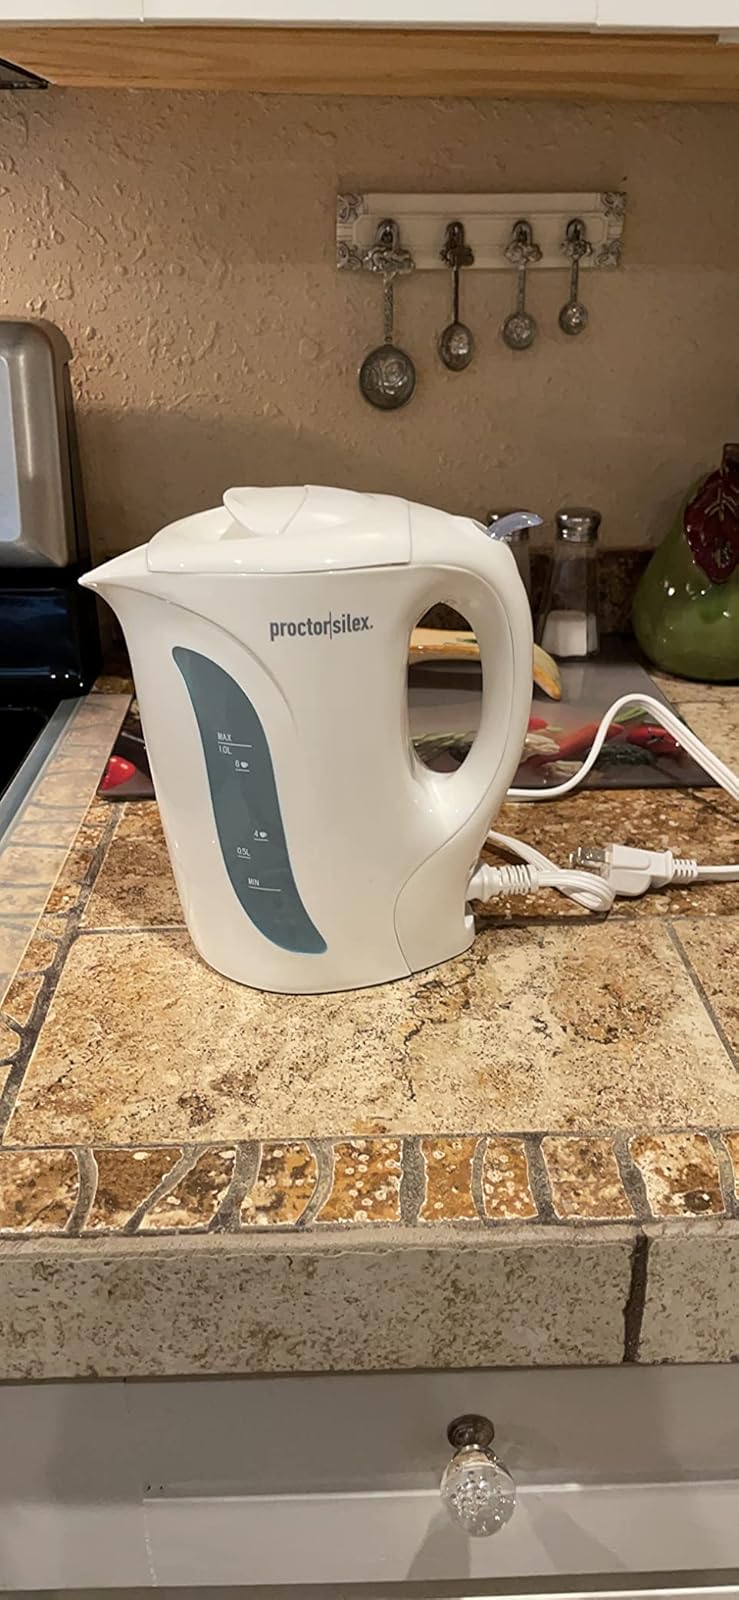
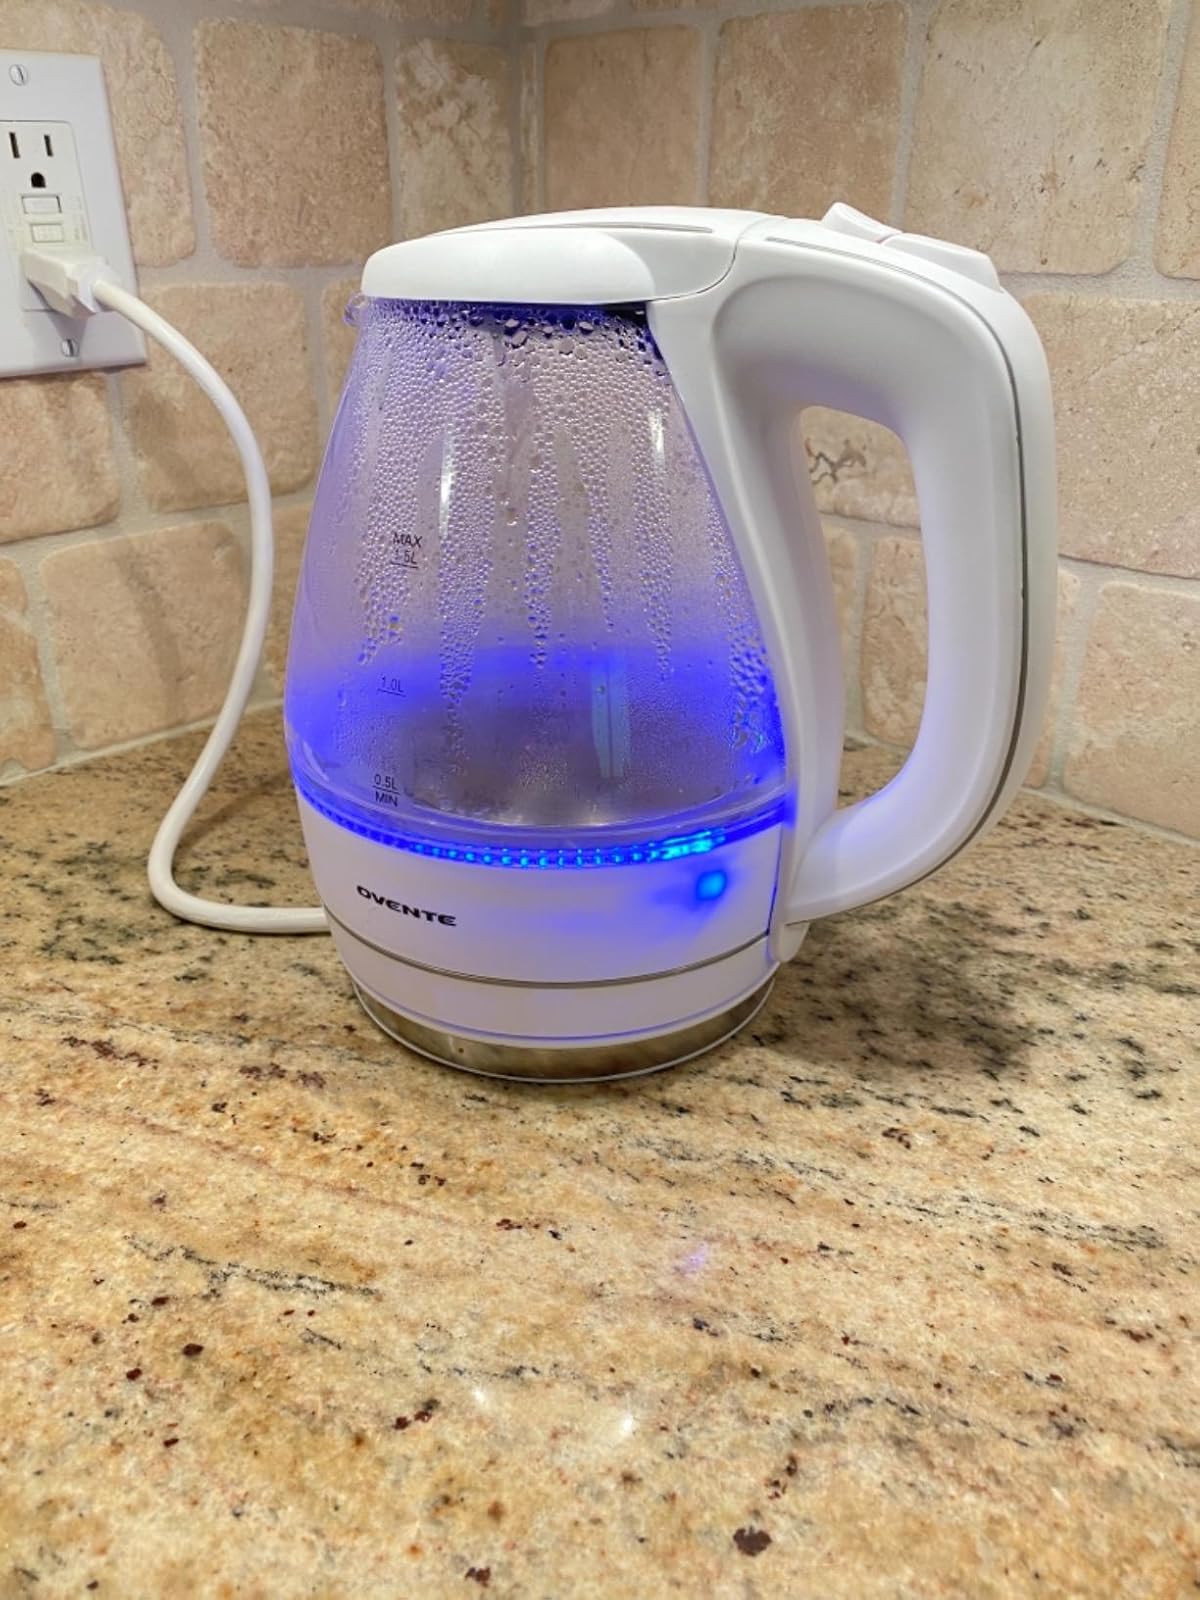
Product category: items_kettle
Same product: no